Eldred Pottinger

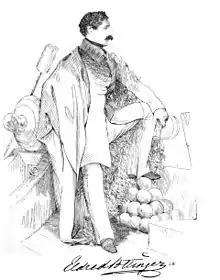
Portrait by Colesworthey Grant

In 1837 he made a journey through Afghanistan in disguise. Arriving at Herat, he found it threatened by a Persian army (with whom were some Russian officers) and immediately made himself known to the Afghan commander, offering his services. The attack which soon followed was conducted with vigour, but the defence, inspired by Pottinger, was ultimately successful, and after a year the siege was lifted.